Hohensalzburg Fortress

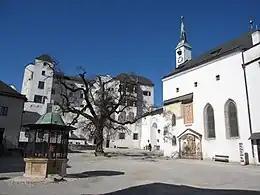
Inner courtyard towards the "Hohe Stock" and St. George's Chapel

The fortress consists of various wings and courtyard. The Prince-Bishop's apartments are located in the so-called "Hoher Stock" (upper floor).